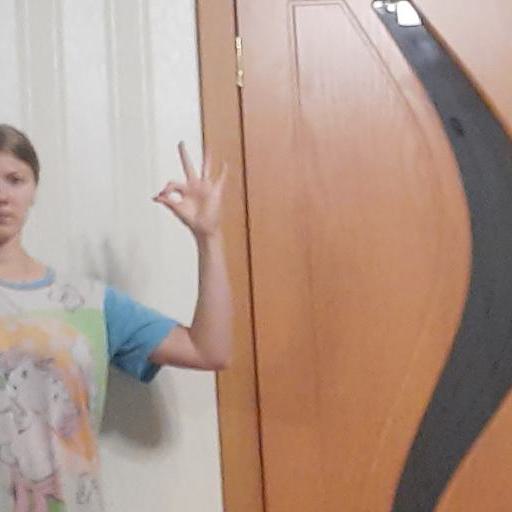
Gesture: ok